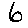
Label: 6